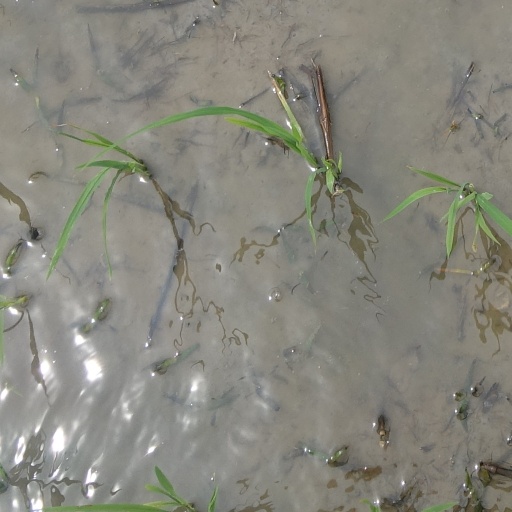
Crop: rice